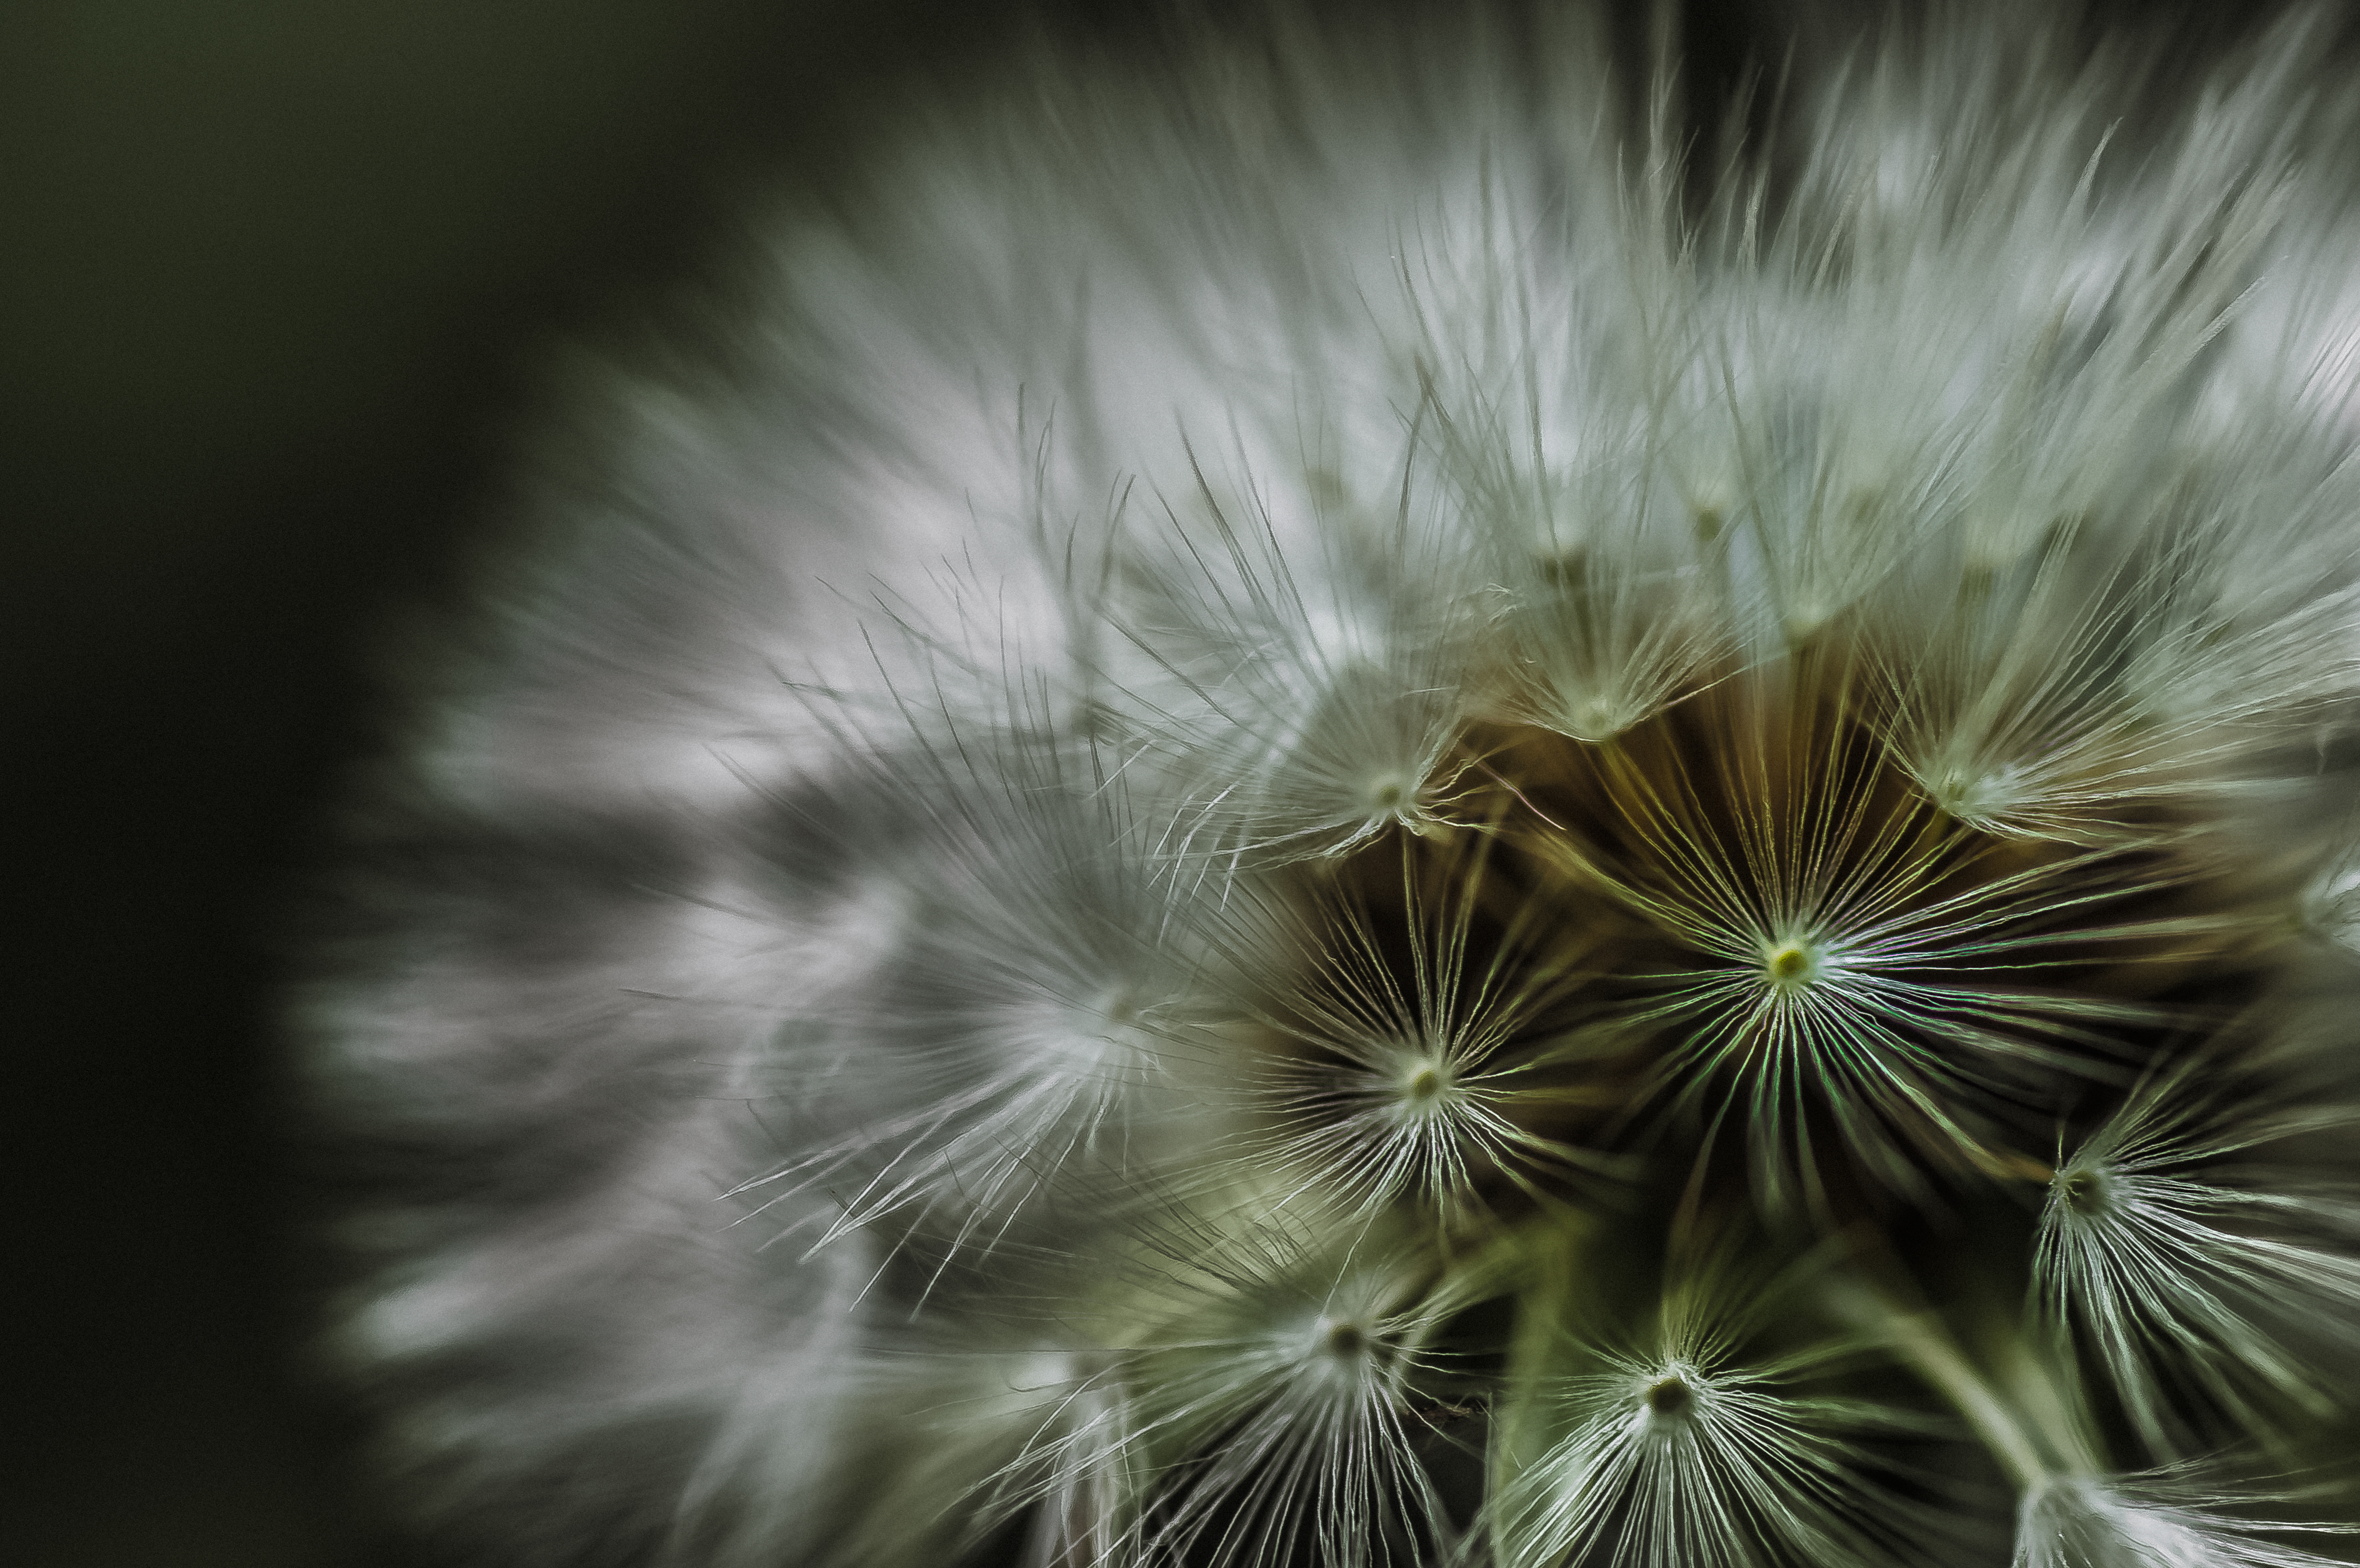
nature, black and white, plant, photography, dandelion, morning, leaf, seed, flower, dawn, green, macro, botany, monochrome, closeup, japan, flora, close up, eye, seedhead, taraxacum, yokohama, jikefurusatomura, slta57, tamron90mmf28, macro photography, flowering plant, daisy family, plant stem, land plant